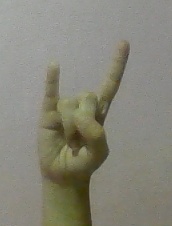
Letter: la